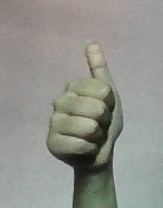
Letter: aleff